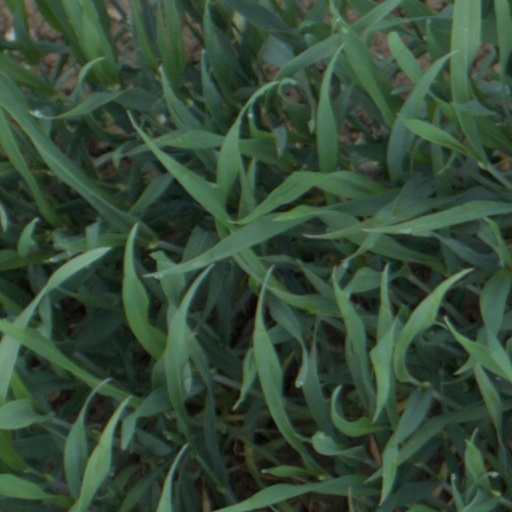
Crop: wheat